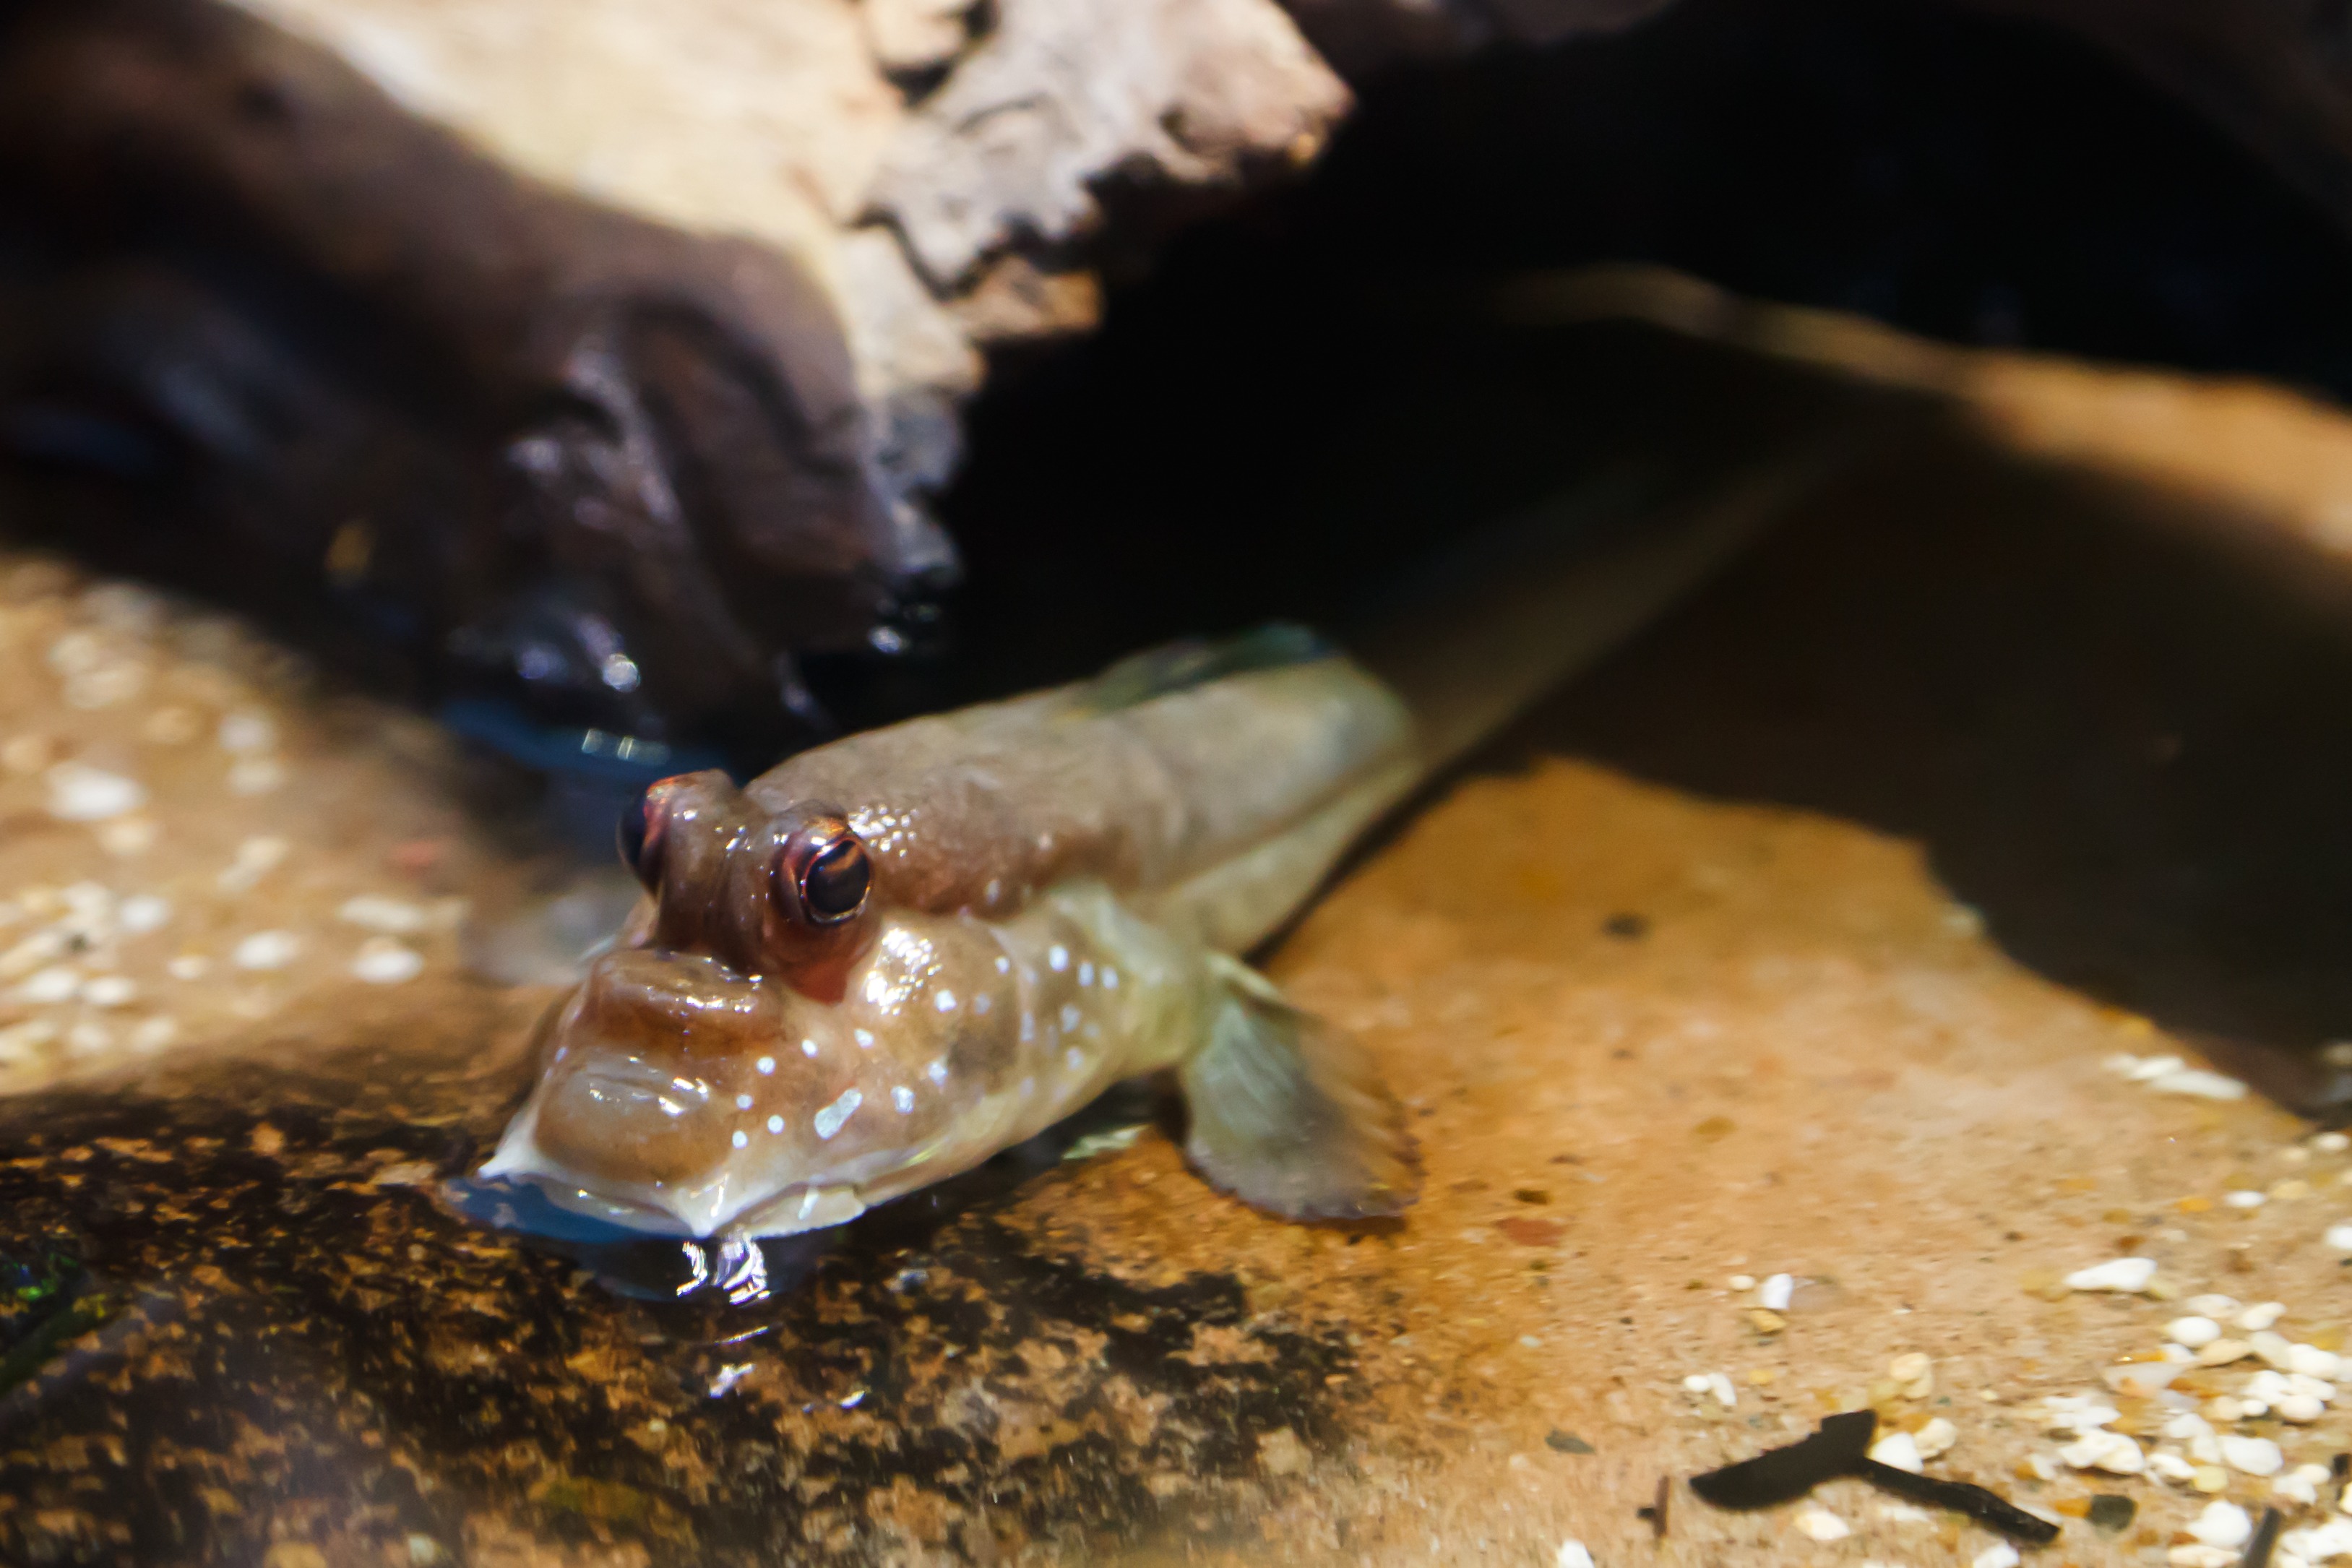
water, animal, wildlife, tropical, biology, small, mammal, aquatic, frog, amphibian, fish, fauna, invertebrate, eyes, creature, weird, strange, mangrove, unusual, macro photography, marine biology